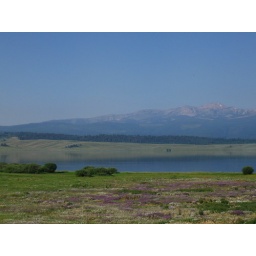
Really nice flowers by the lake